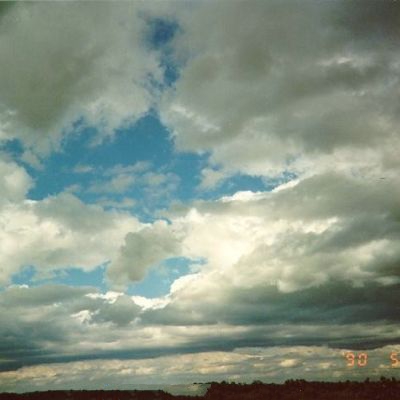
Cloud type: Stratocumulus (Sc)